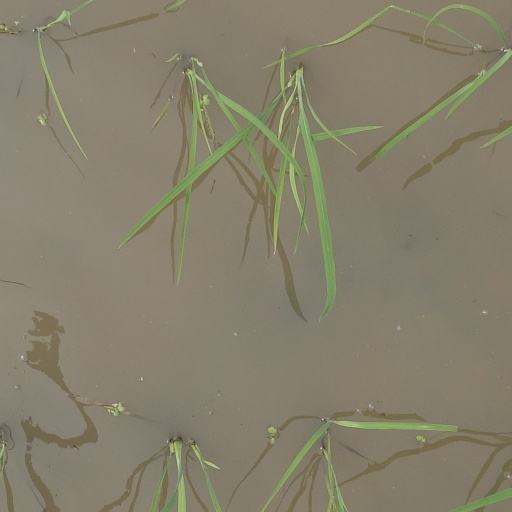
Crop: rice